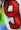
Number: 9